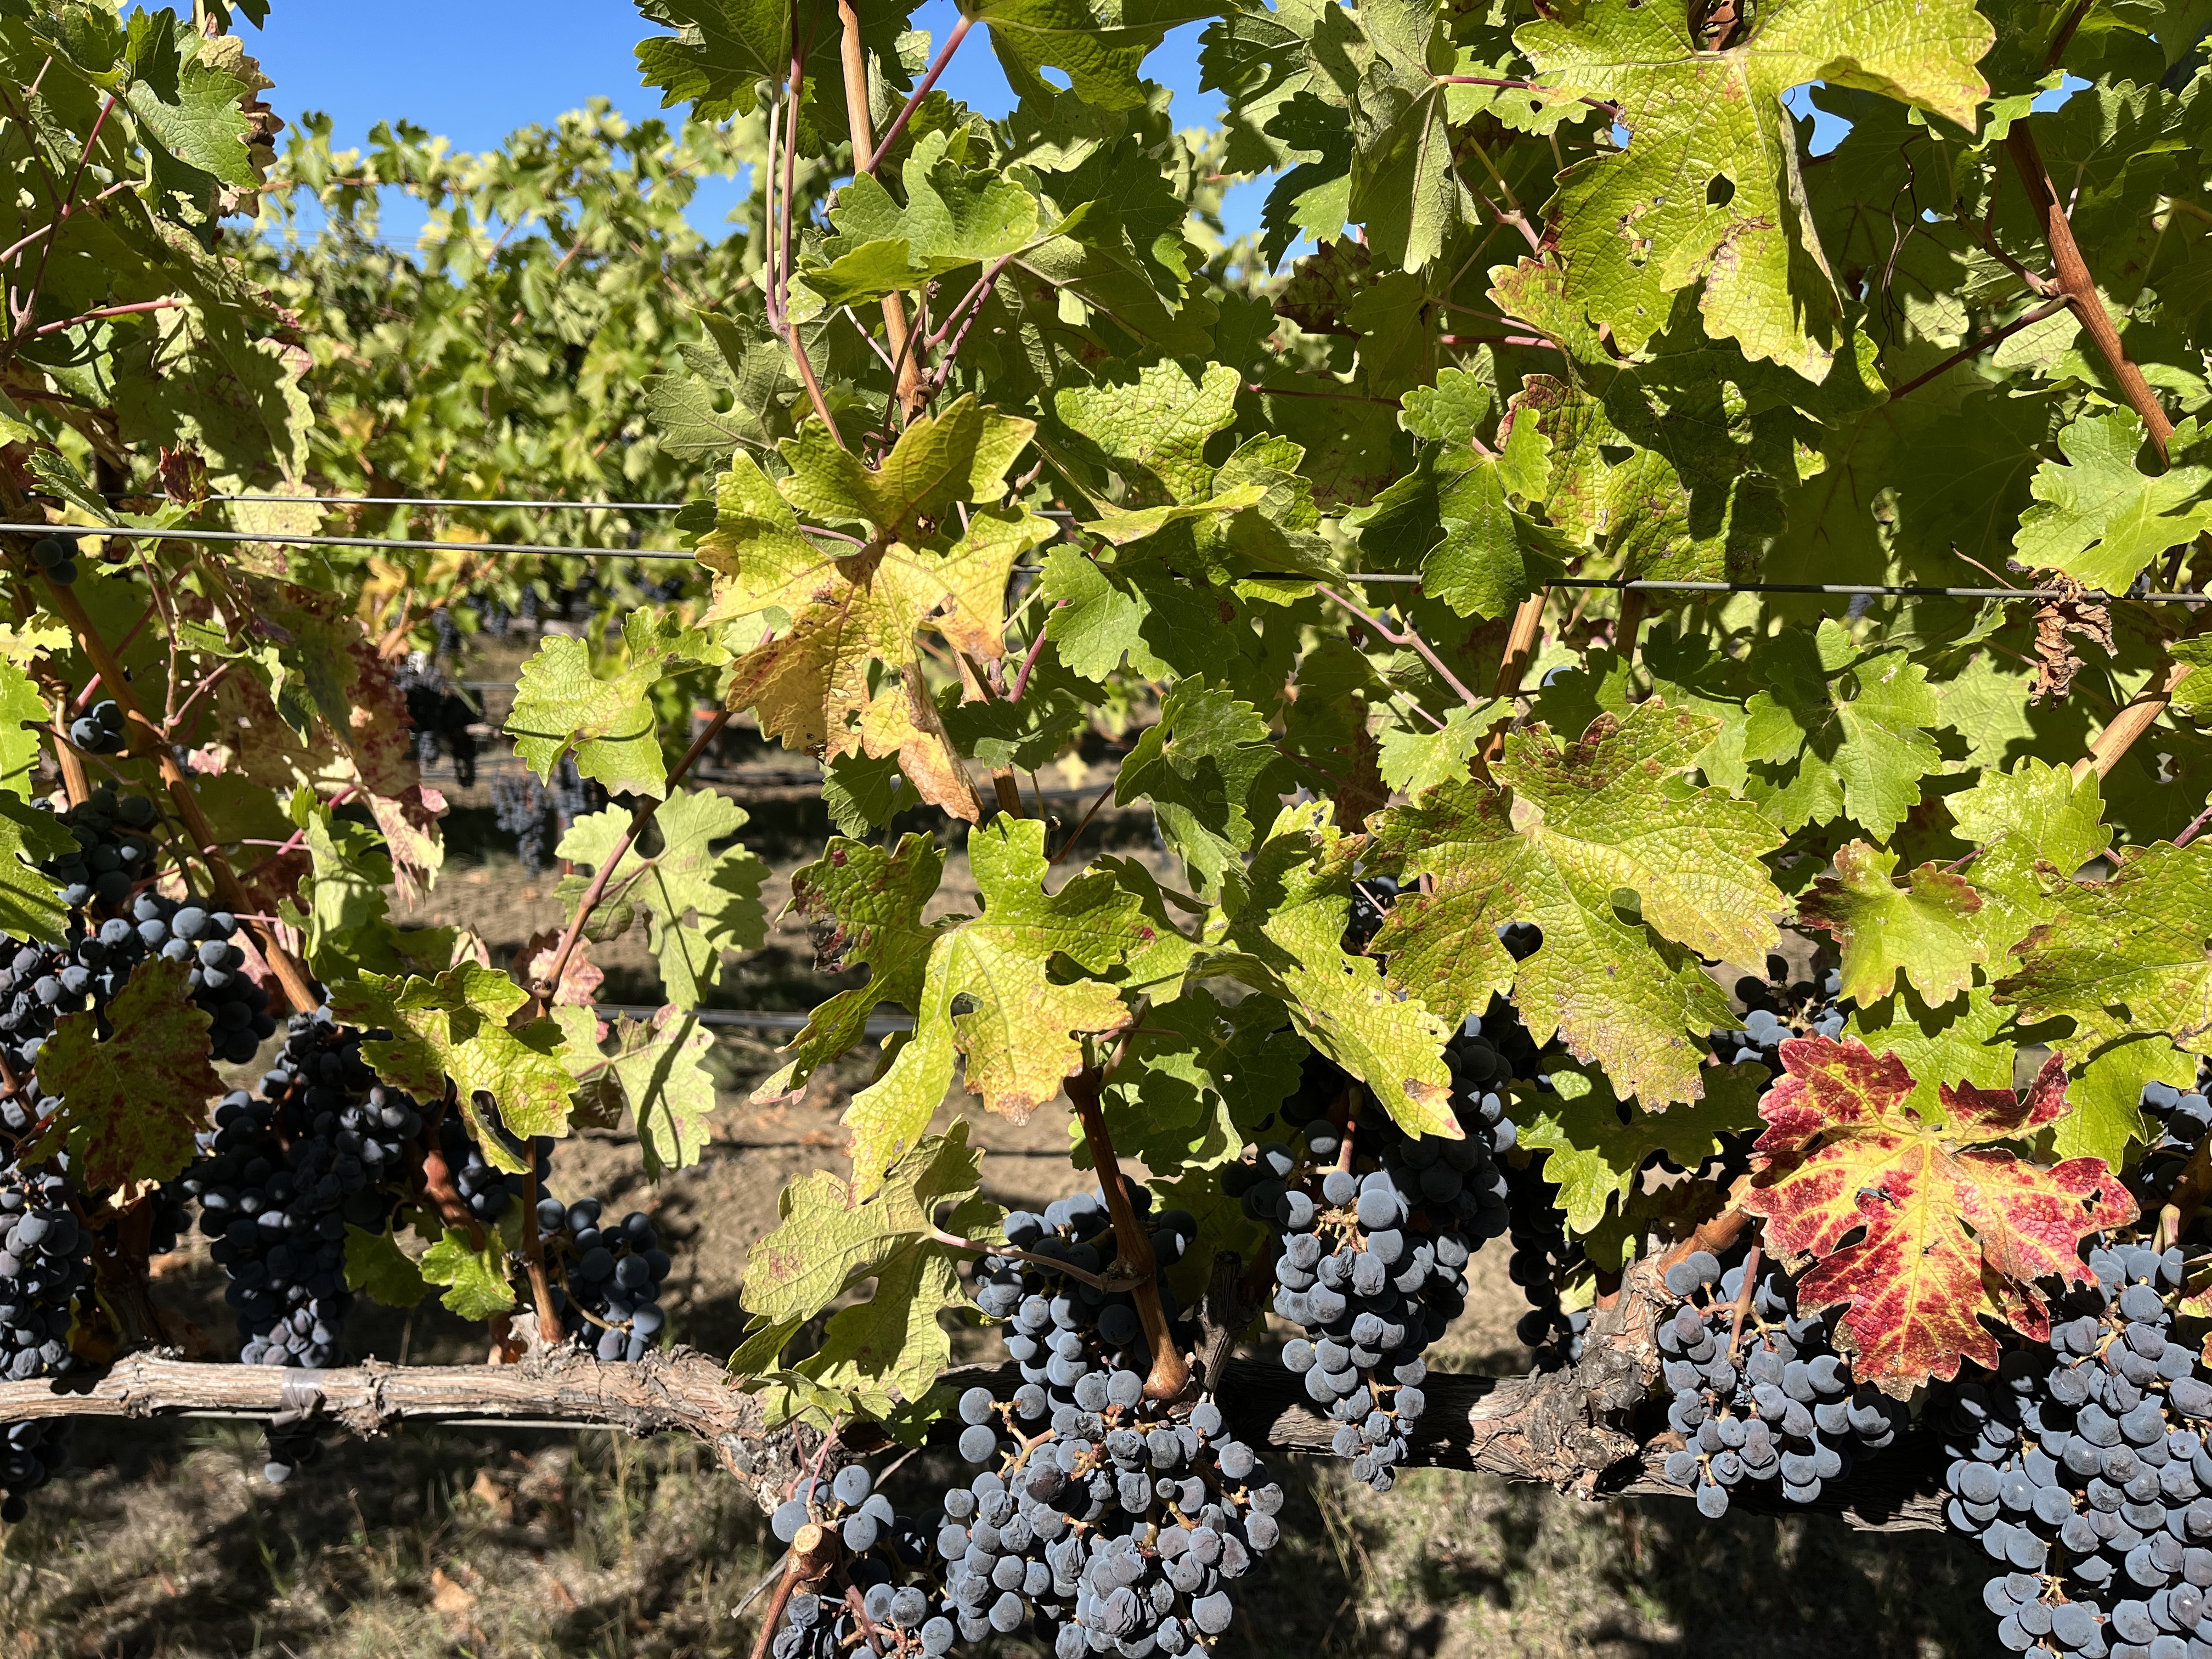
Label: Red Blotch